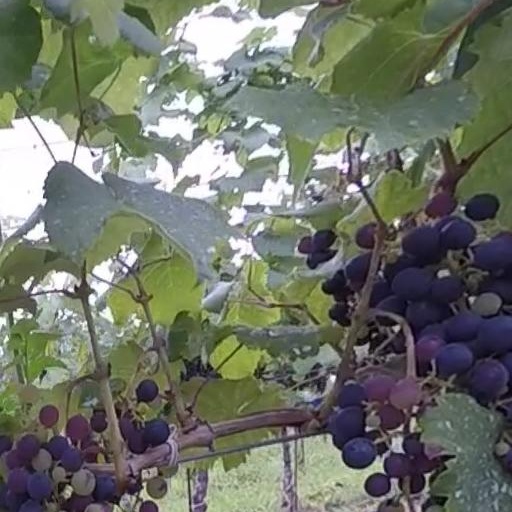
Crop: grape